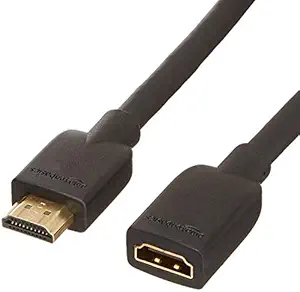
AmazonBasics - High-Speed Male to Female HDMI Extension Cable - 6 Feet
Category: Electronics
Price: 299 (list price: 700)
Rating: 4.4 (8,714 ratings)
About this product: High-speed HDMI extension cable (male to female) combines audio and video into one convenient cable|Connects your HDTV, Ultra HD (4K) TV, monitor, or projector to a computer, DVD player, streaming device, gaming station, or other HDMI-compatible device|Supports HDMI functions, including 3D video, Audio Return Channel (ARC), UHD, HD, HDMI Ethernet Channel (HEC), 48-bit deep color, 32-channel audio, HDCP, and True HD Dolby 7.1 and DTS-HD Master Audio; supports resolutions up to 4Kx2K (UHD) and transfer rates up to 340 MHz or 18 Gbps|30 AWG pure-copper conductors and triple shielding for strength and interference protection; black PVC outer layer and 24K gold-plated HDMI connectors for optimal signal transfer|Ferrite core helps filter out background noise